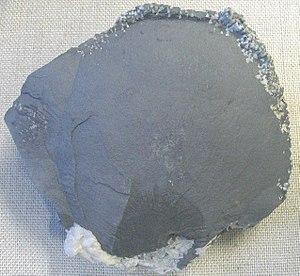
L'arsenic est l'élément chimique de numéro atomique 33, noté par le symbole As. Le corps simple correspondant est un solide cristallin argenté.
L'arsenic natif est un corps chimique simple semi-métal de formule As, une espèce minérale de la catégorie des éléments natifs correspondant à l'arsenic. Il contient assez fréquemment des traces d'antimoine et de soufre, de fer et d'argent, de bismuth...